British railcars and diesel multiple units

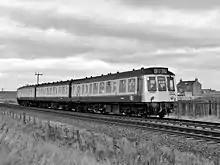
A Diesel Multiple Unit in 1983

As part of the 1955 Modernisation Plan of British Railways, plans were made for up to 4,600 diesel railcars. The British Railway workshops at Derby and Swindon did not have the necessary capacity, so private carriage builders such as Metropolitan-Cammell, Gloucester, Birmingham and Cravens received orders. Not all units could work in multiple with each other, but the "blue square" coupling code covered 84 percent of the cars built, using a four-speed gearbox with gear selection controlled pneumatically. Engines could vary in power output from and vacuum brakes were used. Internally the units could be classified as "suburban" with doors for each seating bay and 3+2 seating in second class, such as Class 118, "low density" with two doors per vehicle side, 3+2 bus style seating in second class, such as Class 114 and "Intercity" with interiors to the same standard as locomotive hauled stock, such as Class 124.